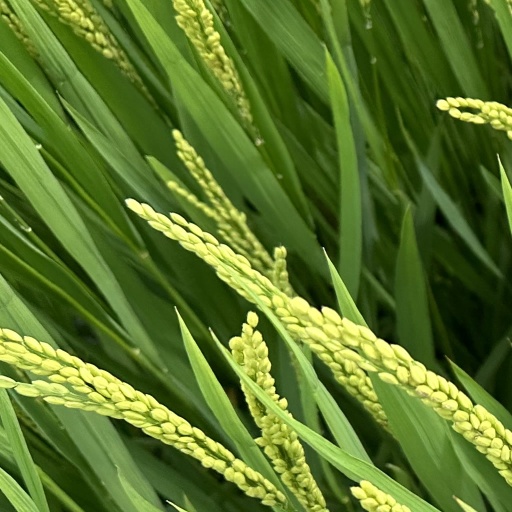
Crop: rice